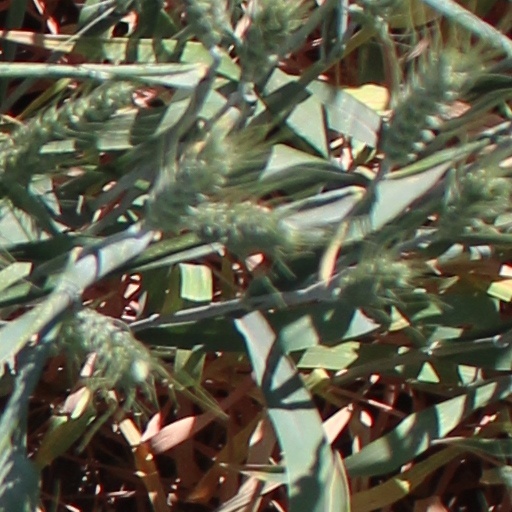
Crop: wheat